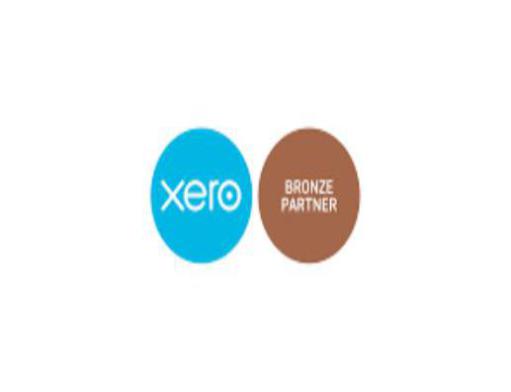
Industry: Others